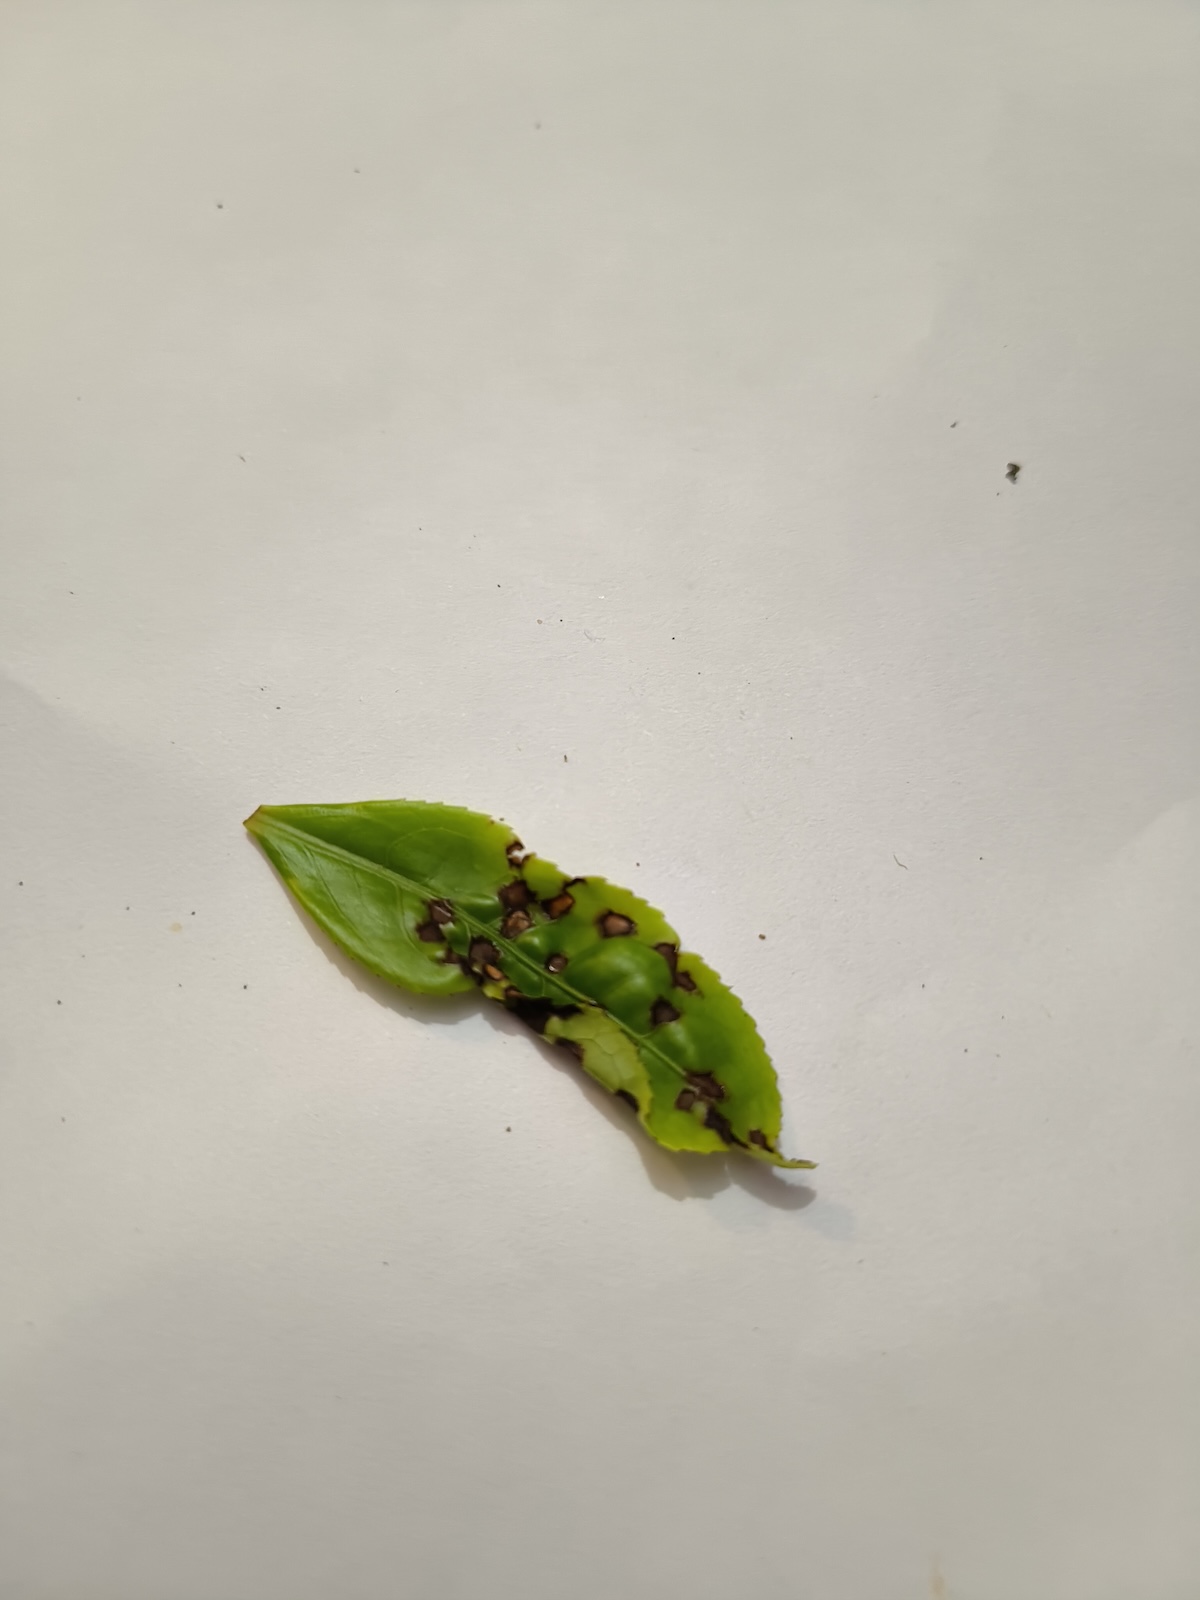
Label: Helopeltis